Wood Springs 2 Fire

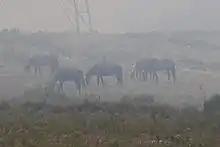
A horse corral shrouded in smoke from the fire on the Navajo Nation.

The Wood Springs 2 Fire threatened communities in central Navajo Nation, specifically Fluted Rock, Kin Dah Lichíí, Nazlini, Sawmill, and Wood Springs. Some community members were asked to evacuate. The fire also threatened sheep and horse camps, and cultural and historical sites. A hogan sustained minor damage and two outbuildings and five livestock pens were destroyed.